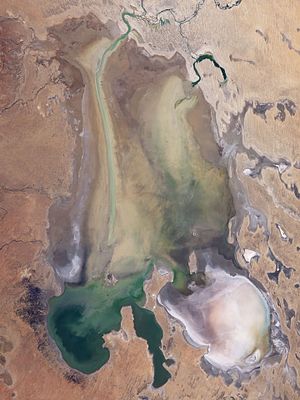
Lake Eyre
Lake Eyre set fra rummet
Lake Eyre er Australiens største Sø, når den er fyldt, hvilket sker sjældent.